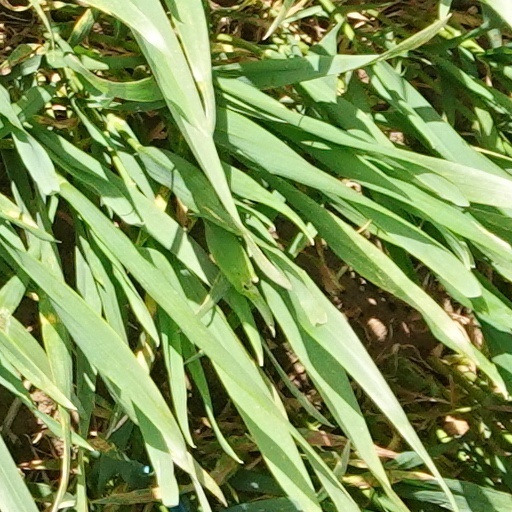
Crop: wheat